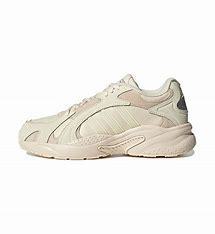
Brand: adidas
Model: neo Adidas NEO Crazychaos Shadow